Women's Auxiliary Air Force

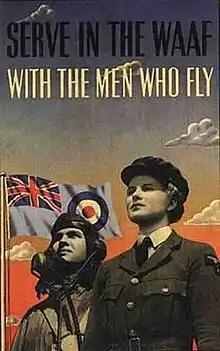
WAAF Recruitment poster

The Women's Auxiliary Air Force was created on 28 June 1939, absorbing the forty-eight RAF companies of the Auxiliary Territorial Service which had existed since 1938, following the Munich Agreement. Conscription of women did not begin until after December 1941 when the UK Government passed the National Service Act (No. 2), which was issued by Royal Proclamation on 10 January 1942. It only applied to those between 20 and 30 years of age and they had the choice of the military auxiliary services, the civilian Women's Land Army or factory work in support of the war effort.